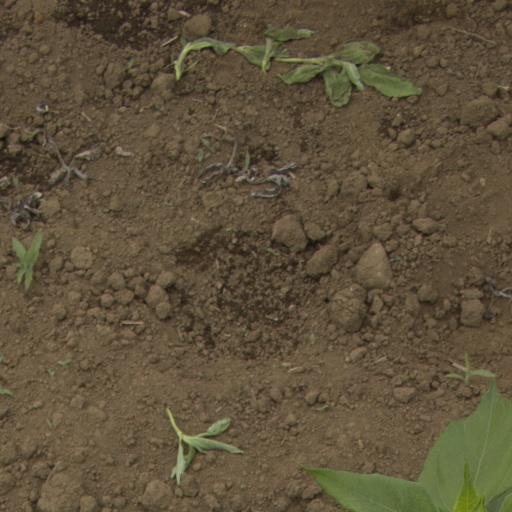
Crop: Jerusalem artichoke